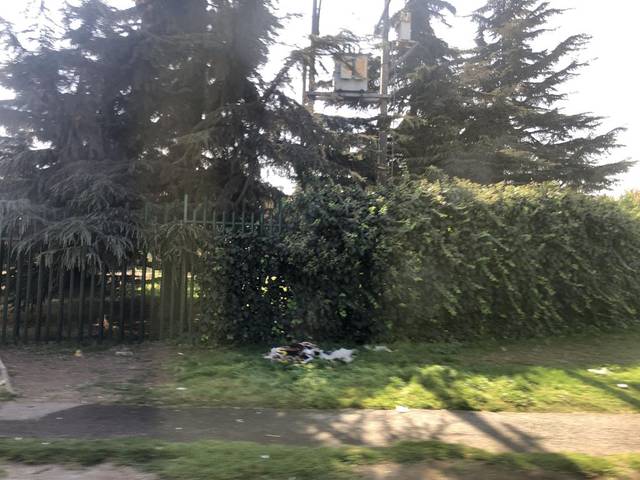
Region: Chile
Coordinates: -33.487, -70.669